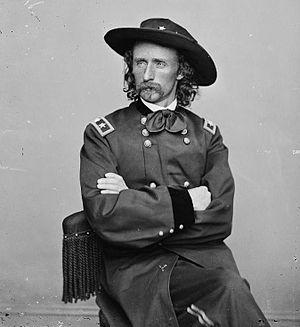
Cette liste des unités du Michigan de la guerre de Sécession répertorie le unités d'infanterie, de cavalerie et d'artillerie levées au titre de l'armée de l'Union par l'État du Michigan au sein des volontaires des États-Unis.
Pendant la guerre de Sécession, l'État de l'Ohio joue un rôle-clé en fournissant des troupes, des officiers et du ravitaillement à l'armée de l'Union. En raison de sa position centrale dans les États-Unis nordistes et sa population en pleine expansion, l'Ohio est important politiquement et d'un point de vue logistique dans l'effort de guerre. Malgré les fanfaronnades des politiciens républicains de l'État, il est divisé politiquement. Une partie du sud de l'Ohio suit les démocrates pacifiques et s'oppose ouvertement à la politique du président Abraham Lincoln. L'Ohio a joué un rôle important dans le chemin de fer clandestin avant la guerre, et reste un refuge pour les esclaves en fuite pendant les années de la guerre.